The Power of Unreasonable People

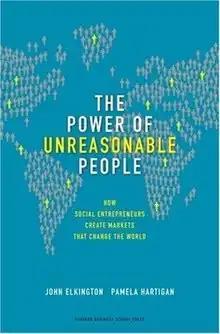

The Power of Unreasonable People: How Social Entrepreneurs Create Markets that Change the World is a 2008 non-fiction book written by John Elkington and Pamela Hartigan and published by Harvard Business School . The title of the book is based on a quote from Irish playwright George Bernard Shaw: "The reasonable man adapts himself to the world; the unreasonable man persists in trying to adapt the world to himself. Therefore, all progress depends on the unreasonable man." The book focuses on two groups of "Unreasonable People": social entrepreneurs and environmental entrepreneurs.